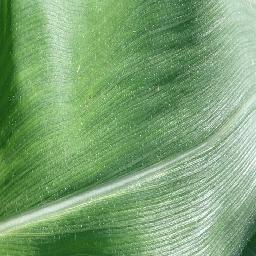
Label: Corn_(Maize)___Healthy